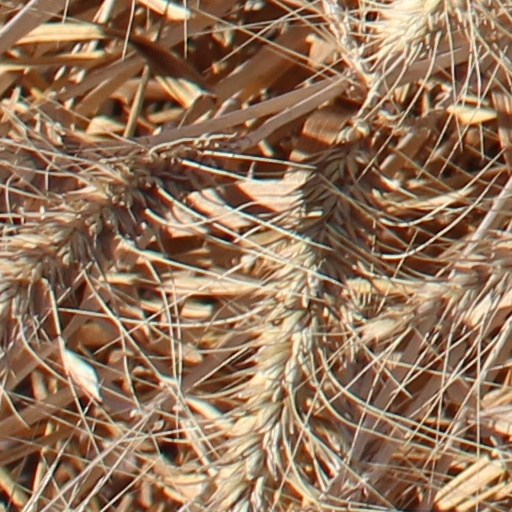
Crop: wheat